Tekstylnyk stadium (Chernihiv)

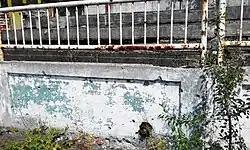

Also the defunct men's soccer team "FC Cheksyl Chernihiv" who won the Chernihiv Oblast Football Championship in 1997, used the Stadium Tekstylschyk for the season.